Wilhelm Schäfer (SS)

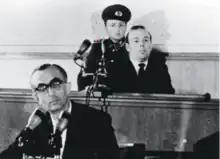
Schäfer (back) during his trial

The defense asked that Schäfer receive a life sentence. However, the judges sentenced him to death. They ruled that a life sentence was too lenient on the grounds of the severity of Schäfer's crimes and that he posed a serious danger to society. Because Schäfer had been tried directly by the Supreme Court, he was unable to appeal the verdict. That left his only hope of avoiding execution with Chairman of the State Council Walter Ulbricht. Ulbricht declined to intervene. Schäfer was subsequently guillotined at Leipzig Prison on 16 June 1961. His remains were cremated, and he was buried in an unmarked grave.